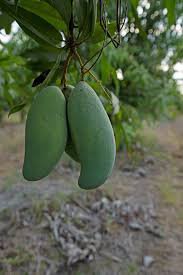
Label: Mango